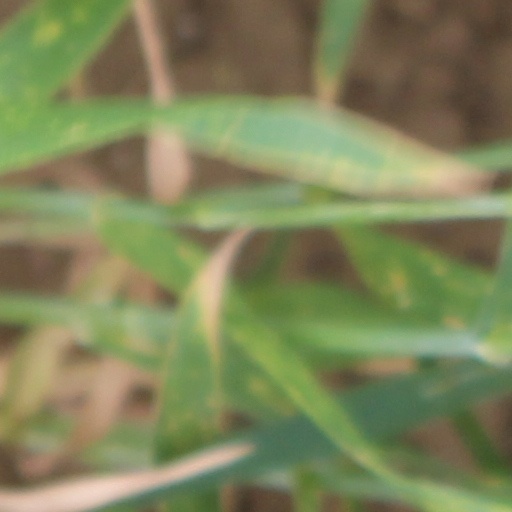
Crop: wheat